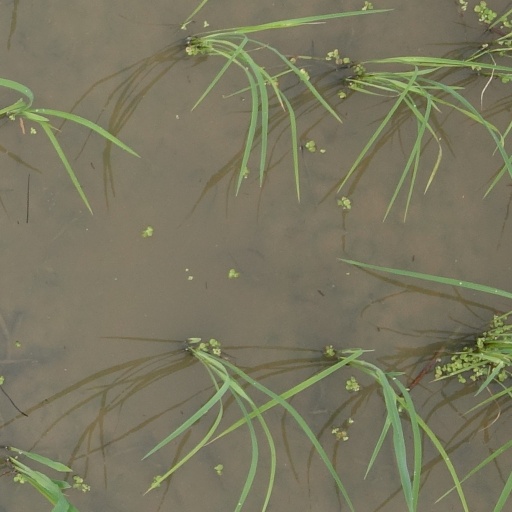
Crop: rice